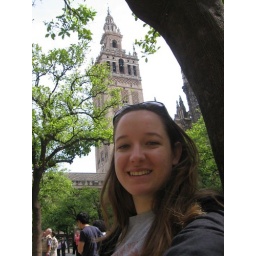
Me. In the orange tree courtyard in the middle of the Cathedral.